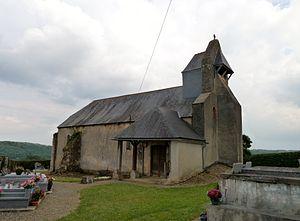
Église de Bassillon-Vauzé
Bassillon-Vauzé est une commune française, située dans le département des Pyrénées-Atlantiques en région Nouvelle-Aquitaine.